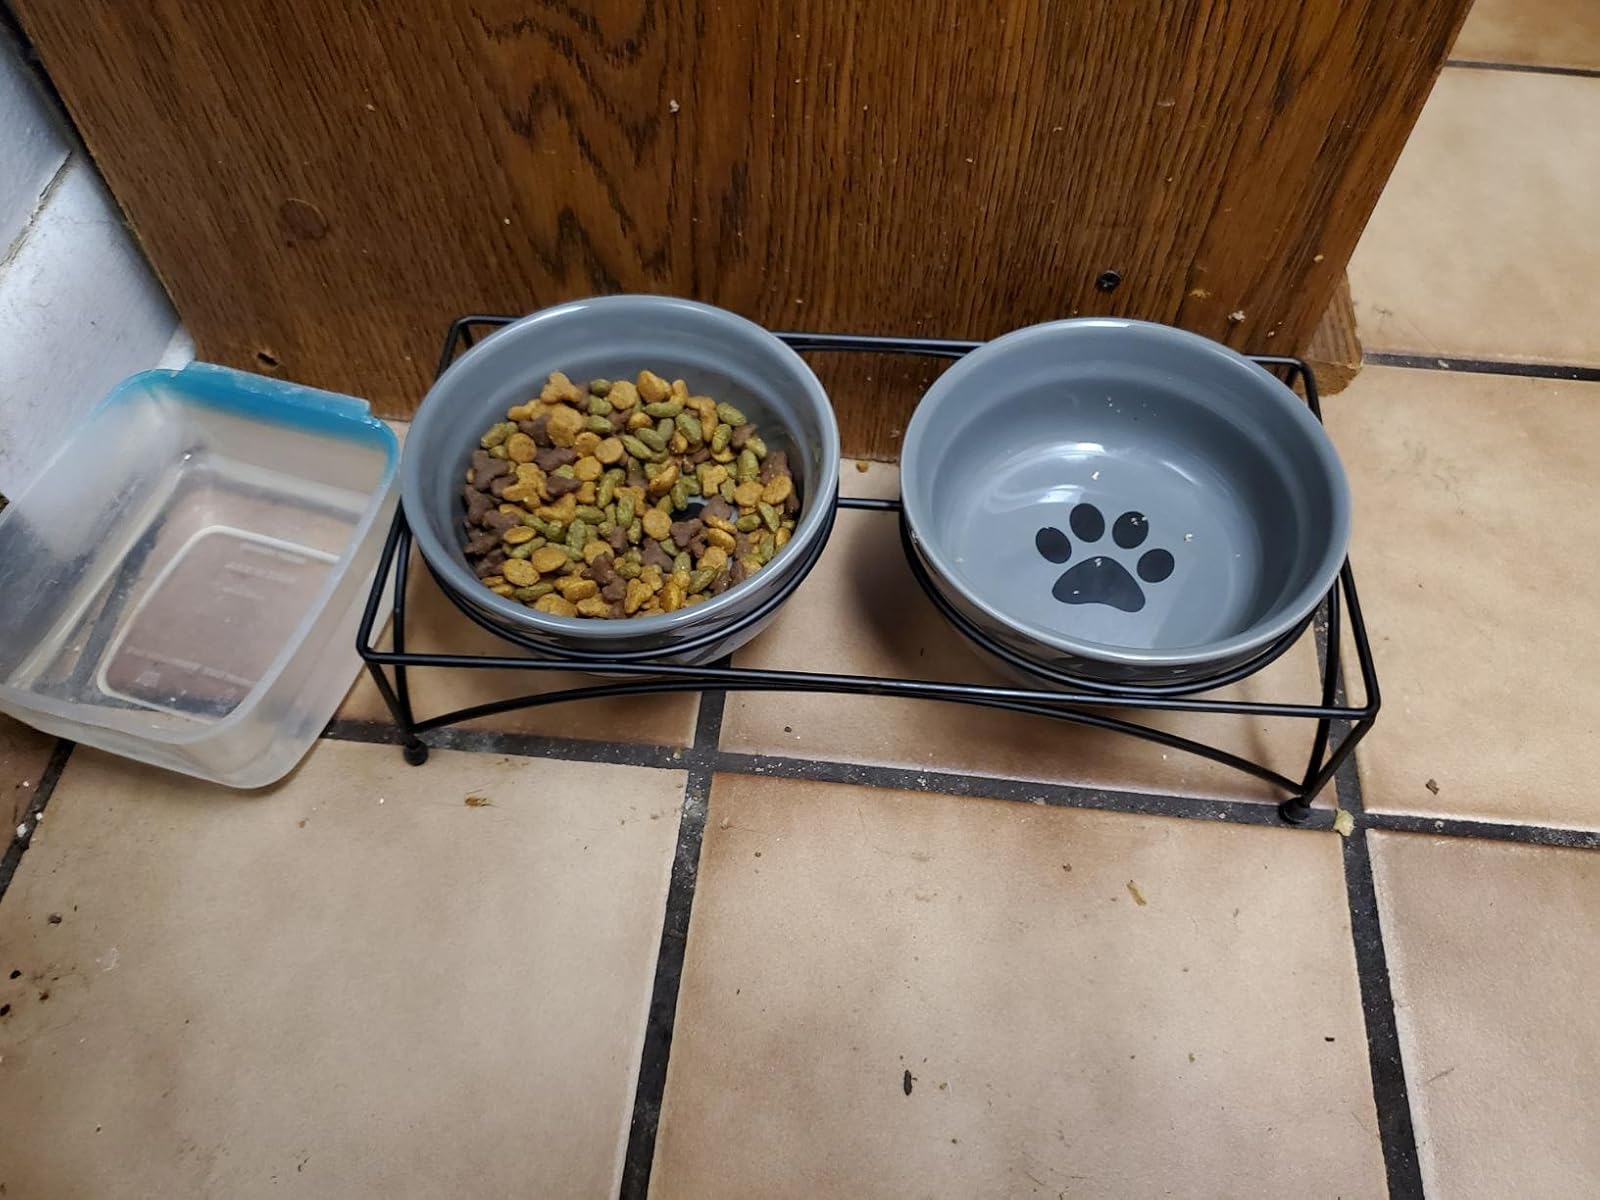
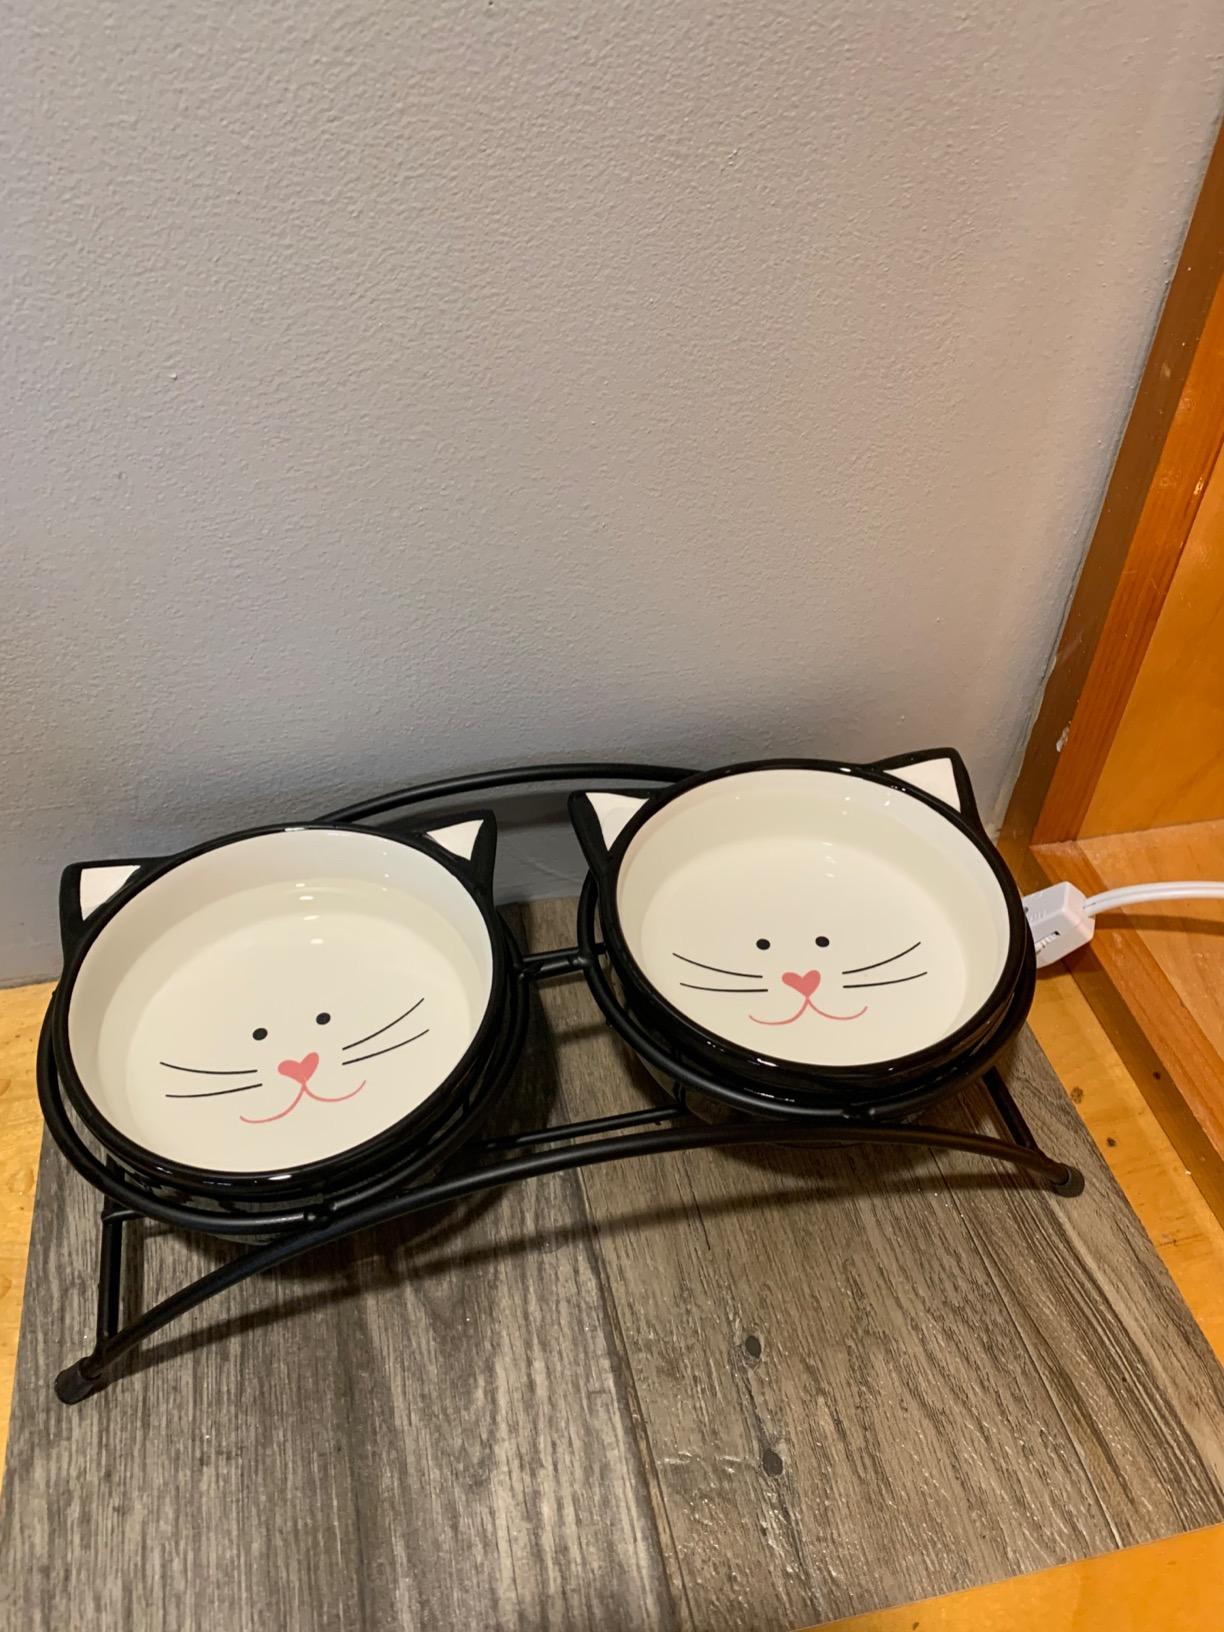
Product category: items_bowl
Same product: no